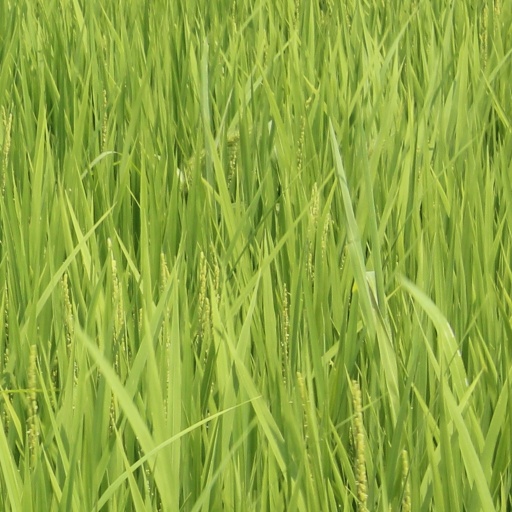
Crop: rice